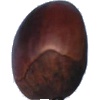
Label: Chestnut 1